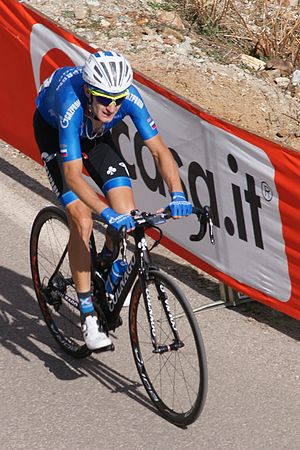
Sergej Firsanov
Sergej Nikolajevitj Firsanov er en russisk professionel cykelrytter, der kører for det professionelle cykelhold Gazprom-RusVelo. I 2009 vandt han Norges største etapeløb, Ringerike Grand Prix.